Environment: real
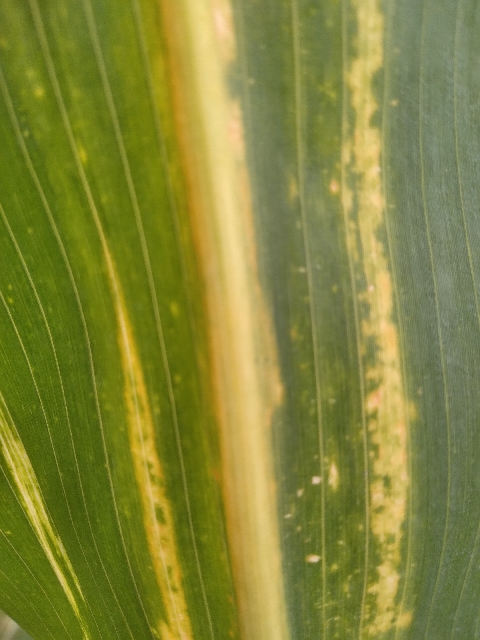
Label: lethal_necrosis